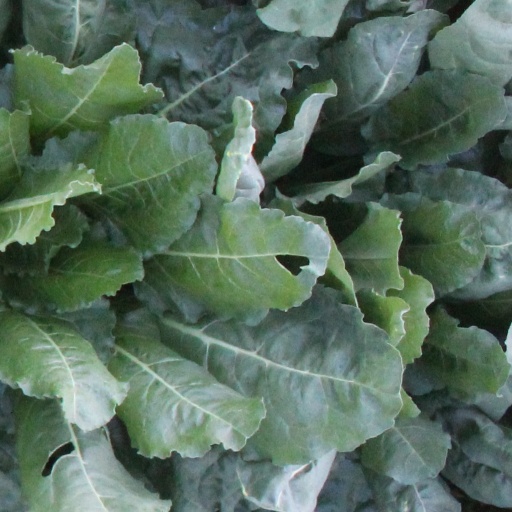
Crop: sugar beet